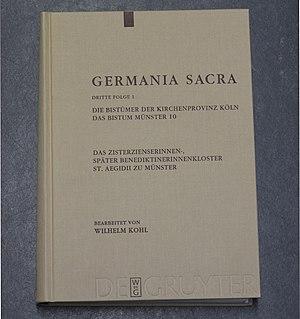
Germania Sacra est un projet de recherche à long terme sur l'histoire de l'Église allemande depuis ses débuts jusqu'à la période de la Réforme au XVIᵉ siècle ou la Sécularisation au début du XIXᵉ siècle.